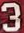
Number: 3